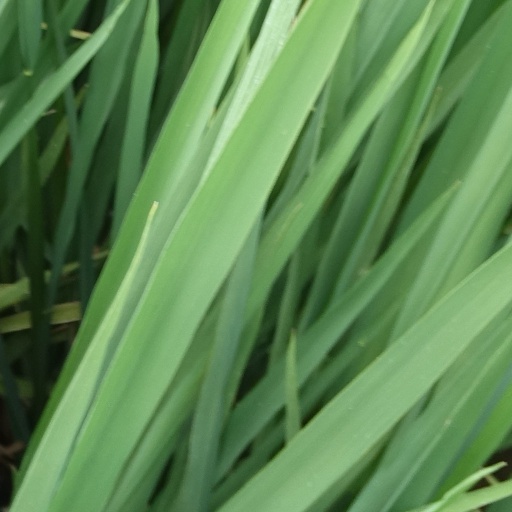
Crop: rice